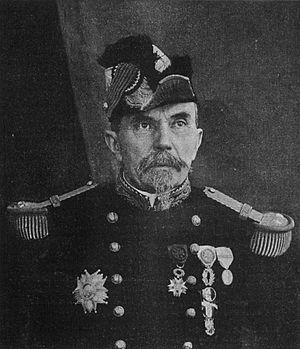
Le général Lambert (1834-1901), héros de Bazeilles, sénateur
Arsène Mathurin Louis Marie Lambert est un officier général français, né le 23 juin 1834 à Carhaix, et mort le 11 janvier 1901 à Paris. Il s'est illustré dans la prise de contrôle du Sénégal par la France et dans la guerre de 1870. Il a été élu du Finistère pour un bref mandat au Sénat en 1900. Il a été fait grand-officier de la Légion d'honneur.